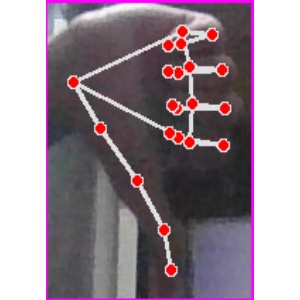
अक्षर: फ